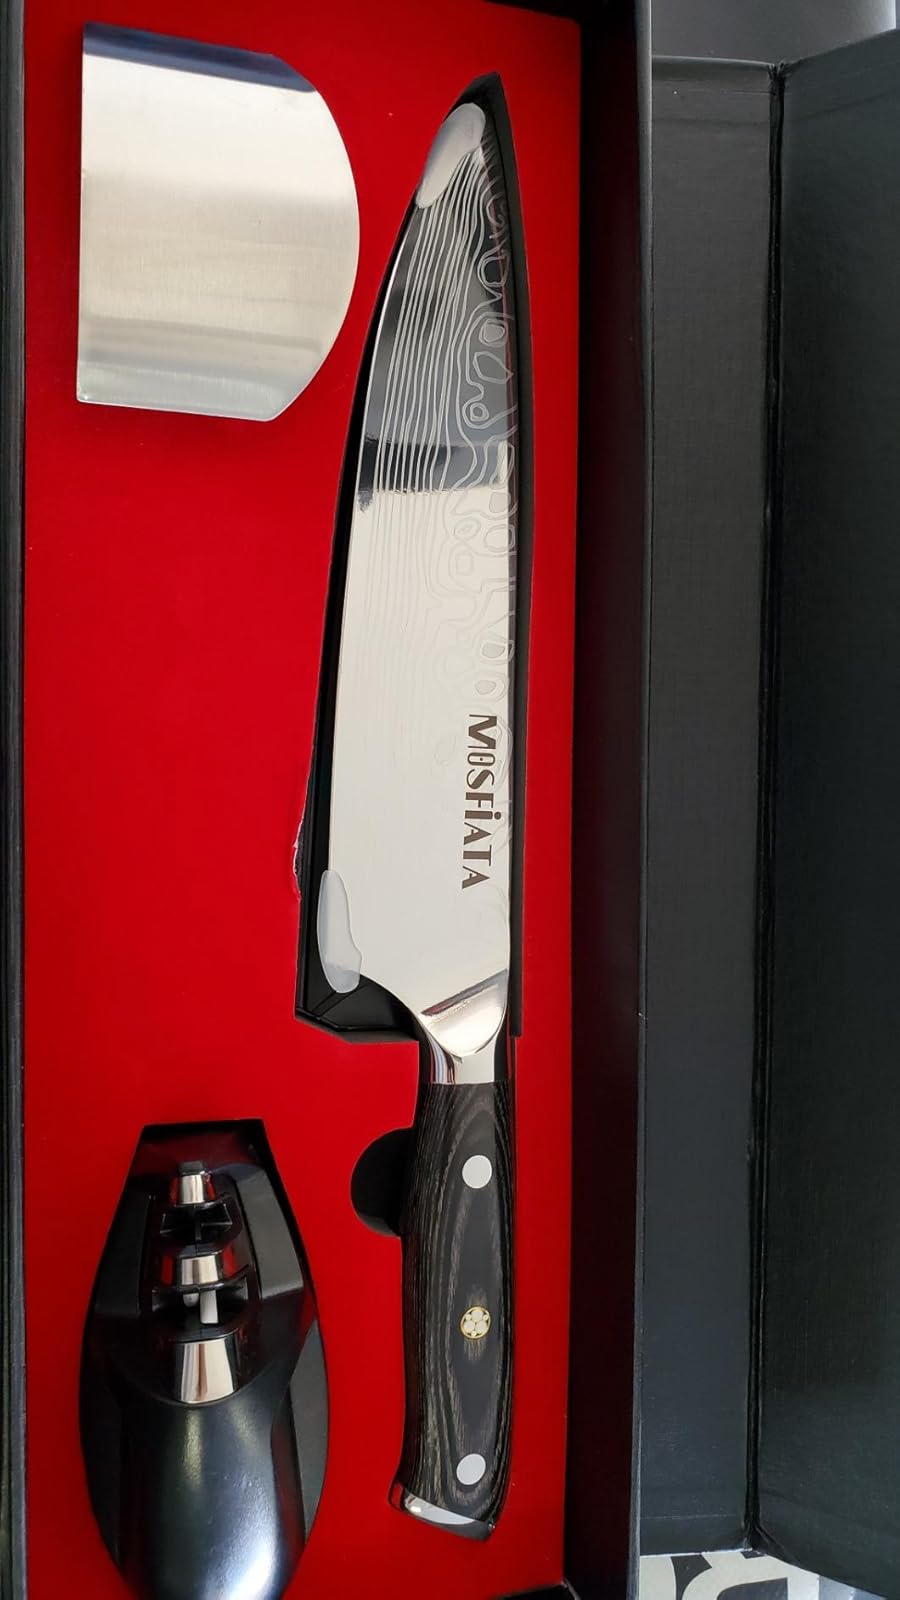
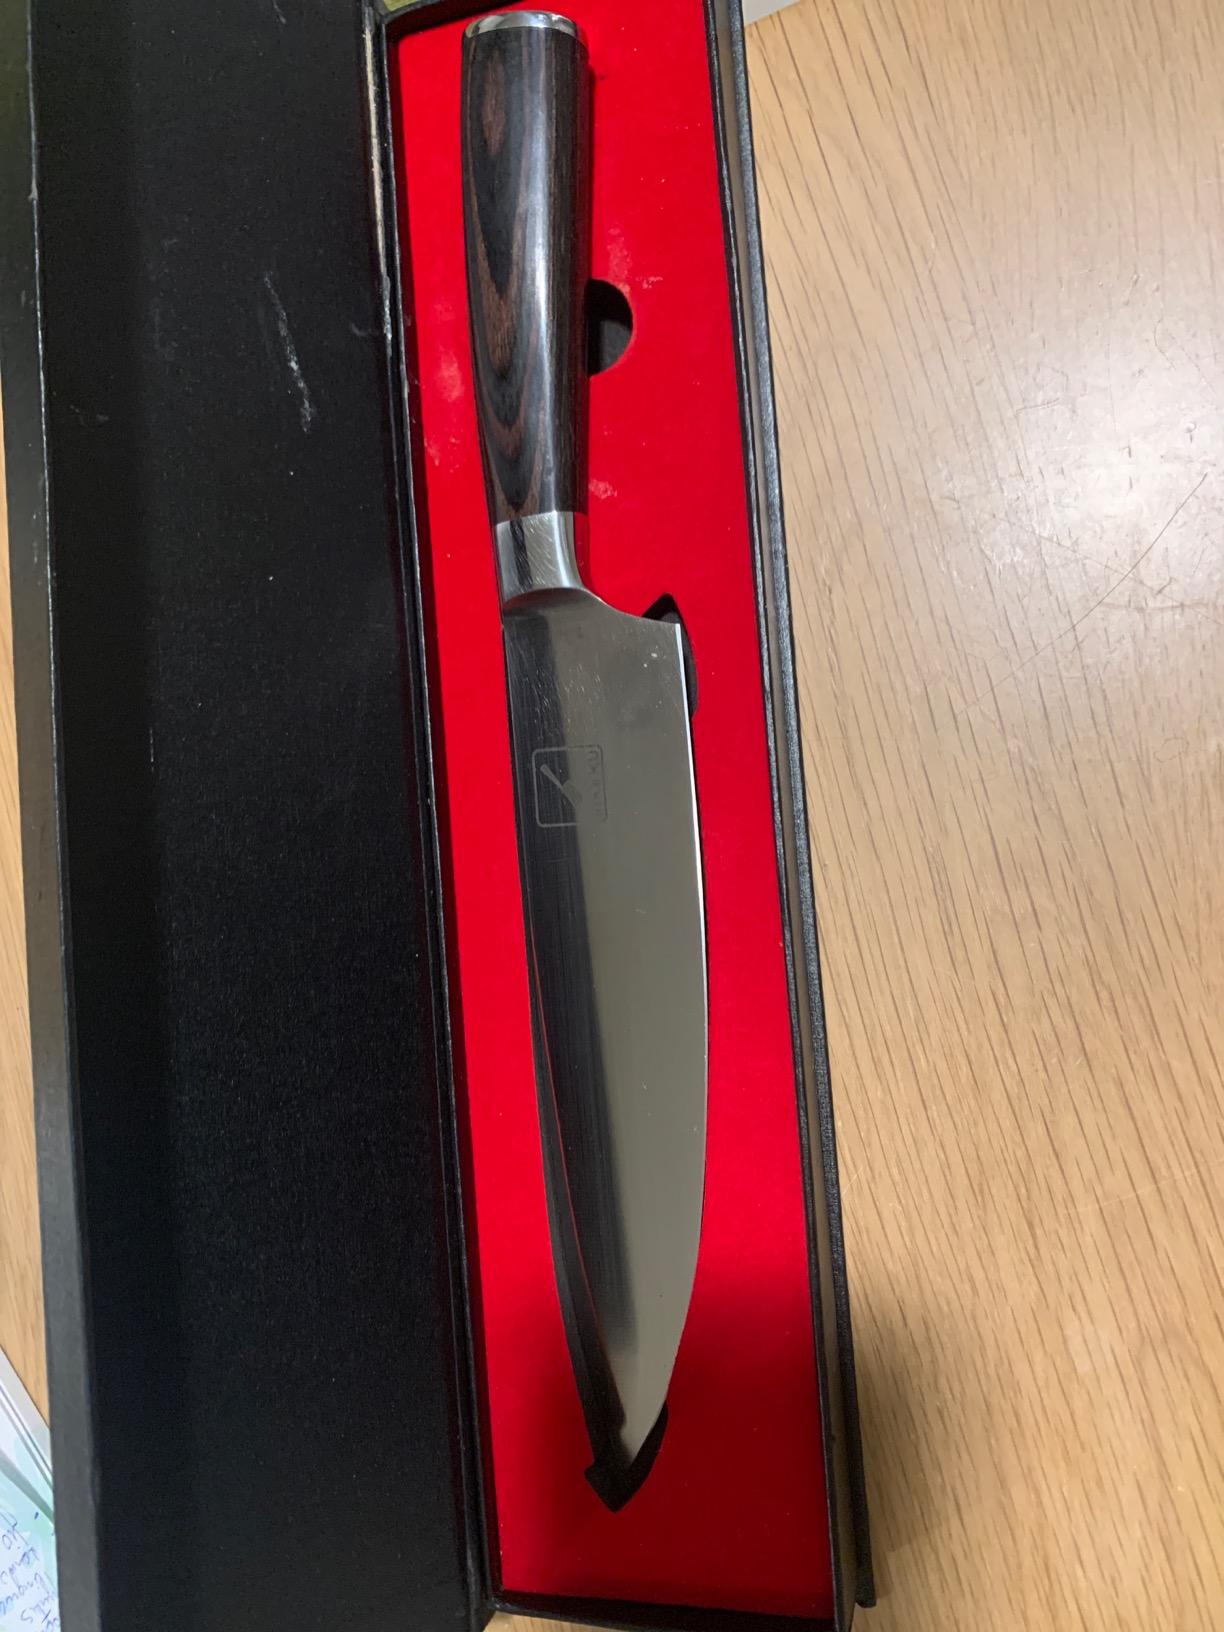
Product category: items_knife
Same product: no